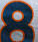
Number: 8